The Taill of the Uponlandis Mous and the Burges Mous

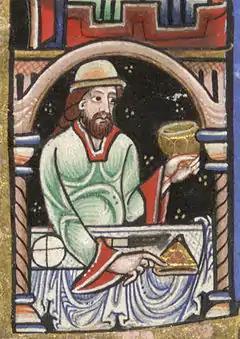
Feasting

Once again, the list is completed with "quhyte candill to gust thair mouth withall".